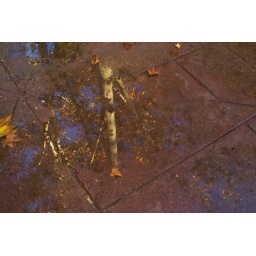
Reflecting tree on the floor in Morrocco